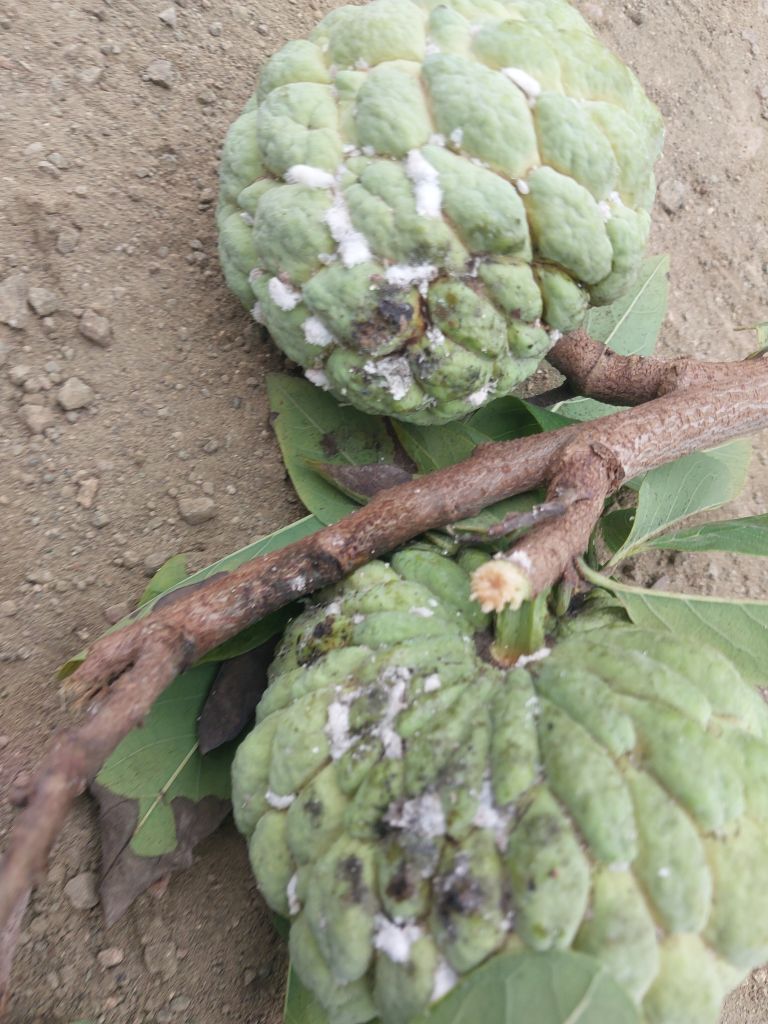
Disease label: Leaf spot on fruit